North Yemen civil war

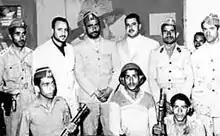
Abdullah Sallal (center) and the heads of the coup in October 1962

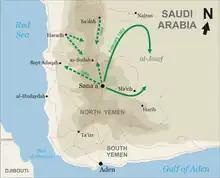

At 10:30 p.m., al-Badr heard tanks moving through the nearby streets and reckoned that they were the ones Sallal had asked to move. At 11.45 p.m., the army began shelling the palace. Al-Badr seized a machine gun and began firing at the tanks, although they were out of range. Moghny sent an armored car to Sallal's house and invited him to the headquarters, where he asked him to join the revolution. Sallal agreed on condition that he would become president. Moghny assented. The coup d'état was carried out with thirteen tanks from the Badr Brigade, six armored cars, two mobile artillery cannons, and two anti-air guns. Command and control of the forces loyal to the coup took place at the Military Academy. A unit of revolutionary officers accompanied by tanks headed towards Al-Bashaer Palace. By megaphone, they voiced an appeal to the imamate guard for tribal solidarity and to surrender Muhammad al-Badr, who would be sent peacefully into exile. The imamate guard refused to surrender and opened fire, prompting the revolutionary leaders to respond with tank and artillery shells. The rebels planned to deploy tanks and artillery in the coup.